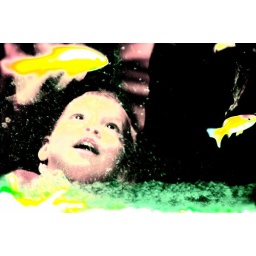
A girl watching fish in restaurant. Watch the big size, much better!